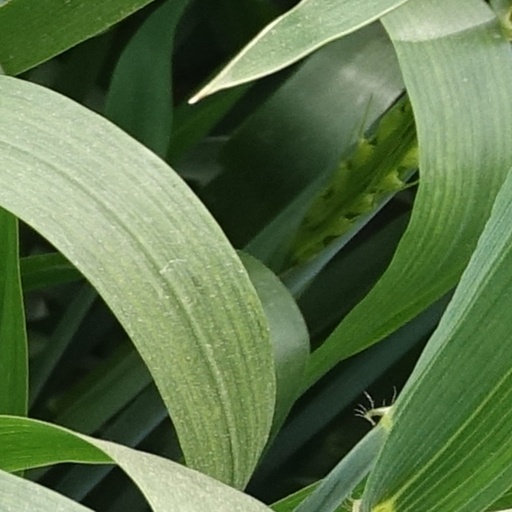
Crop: wheat